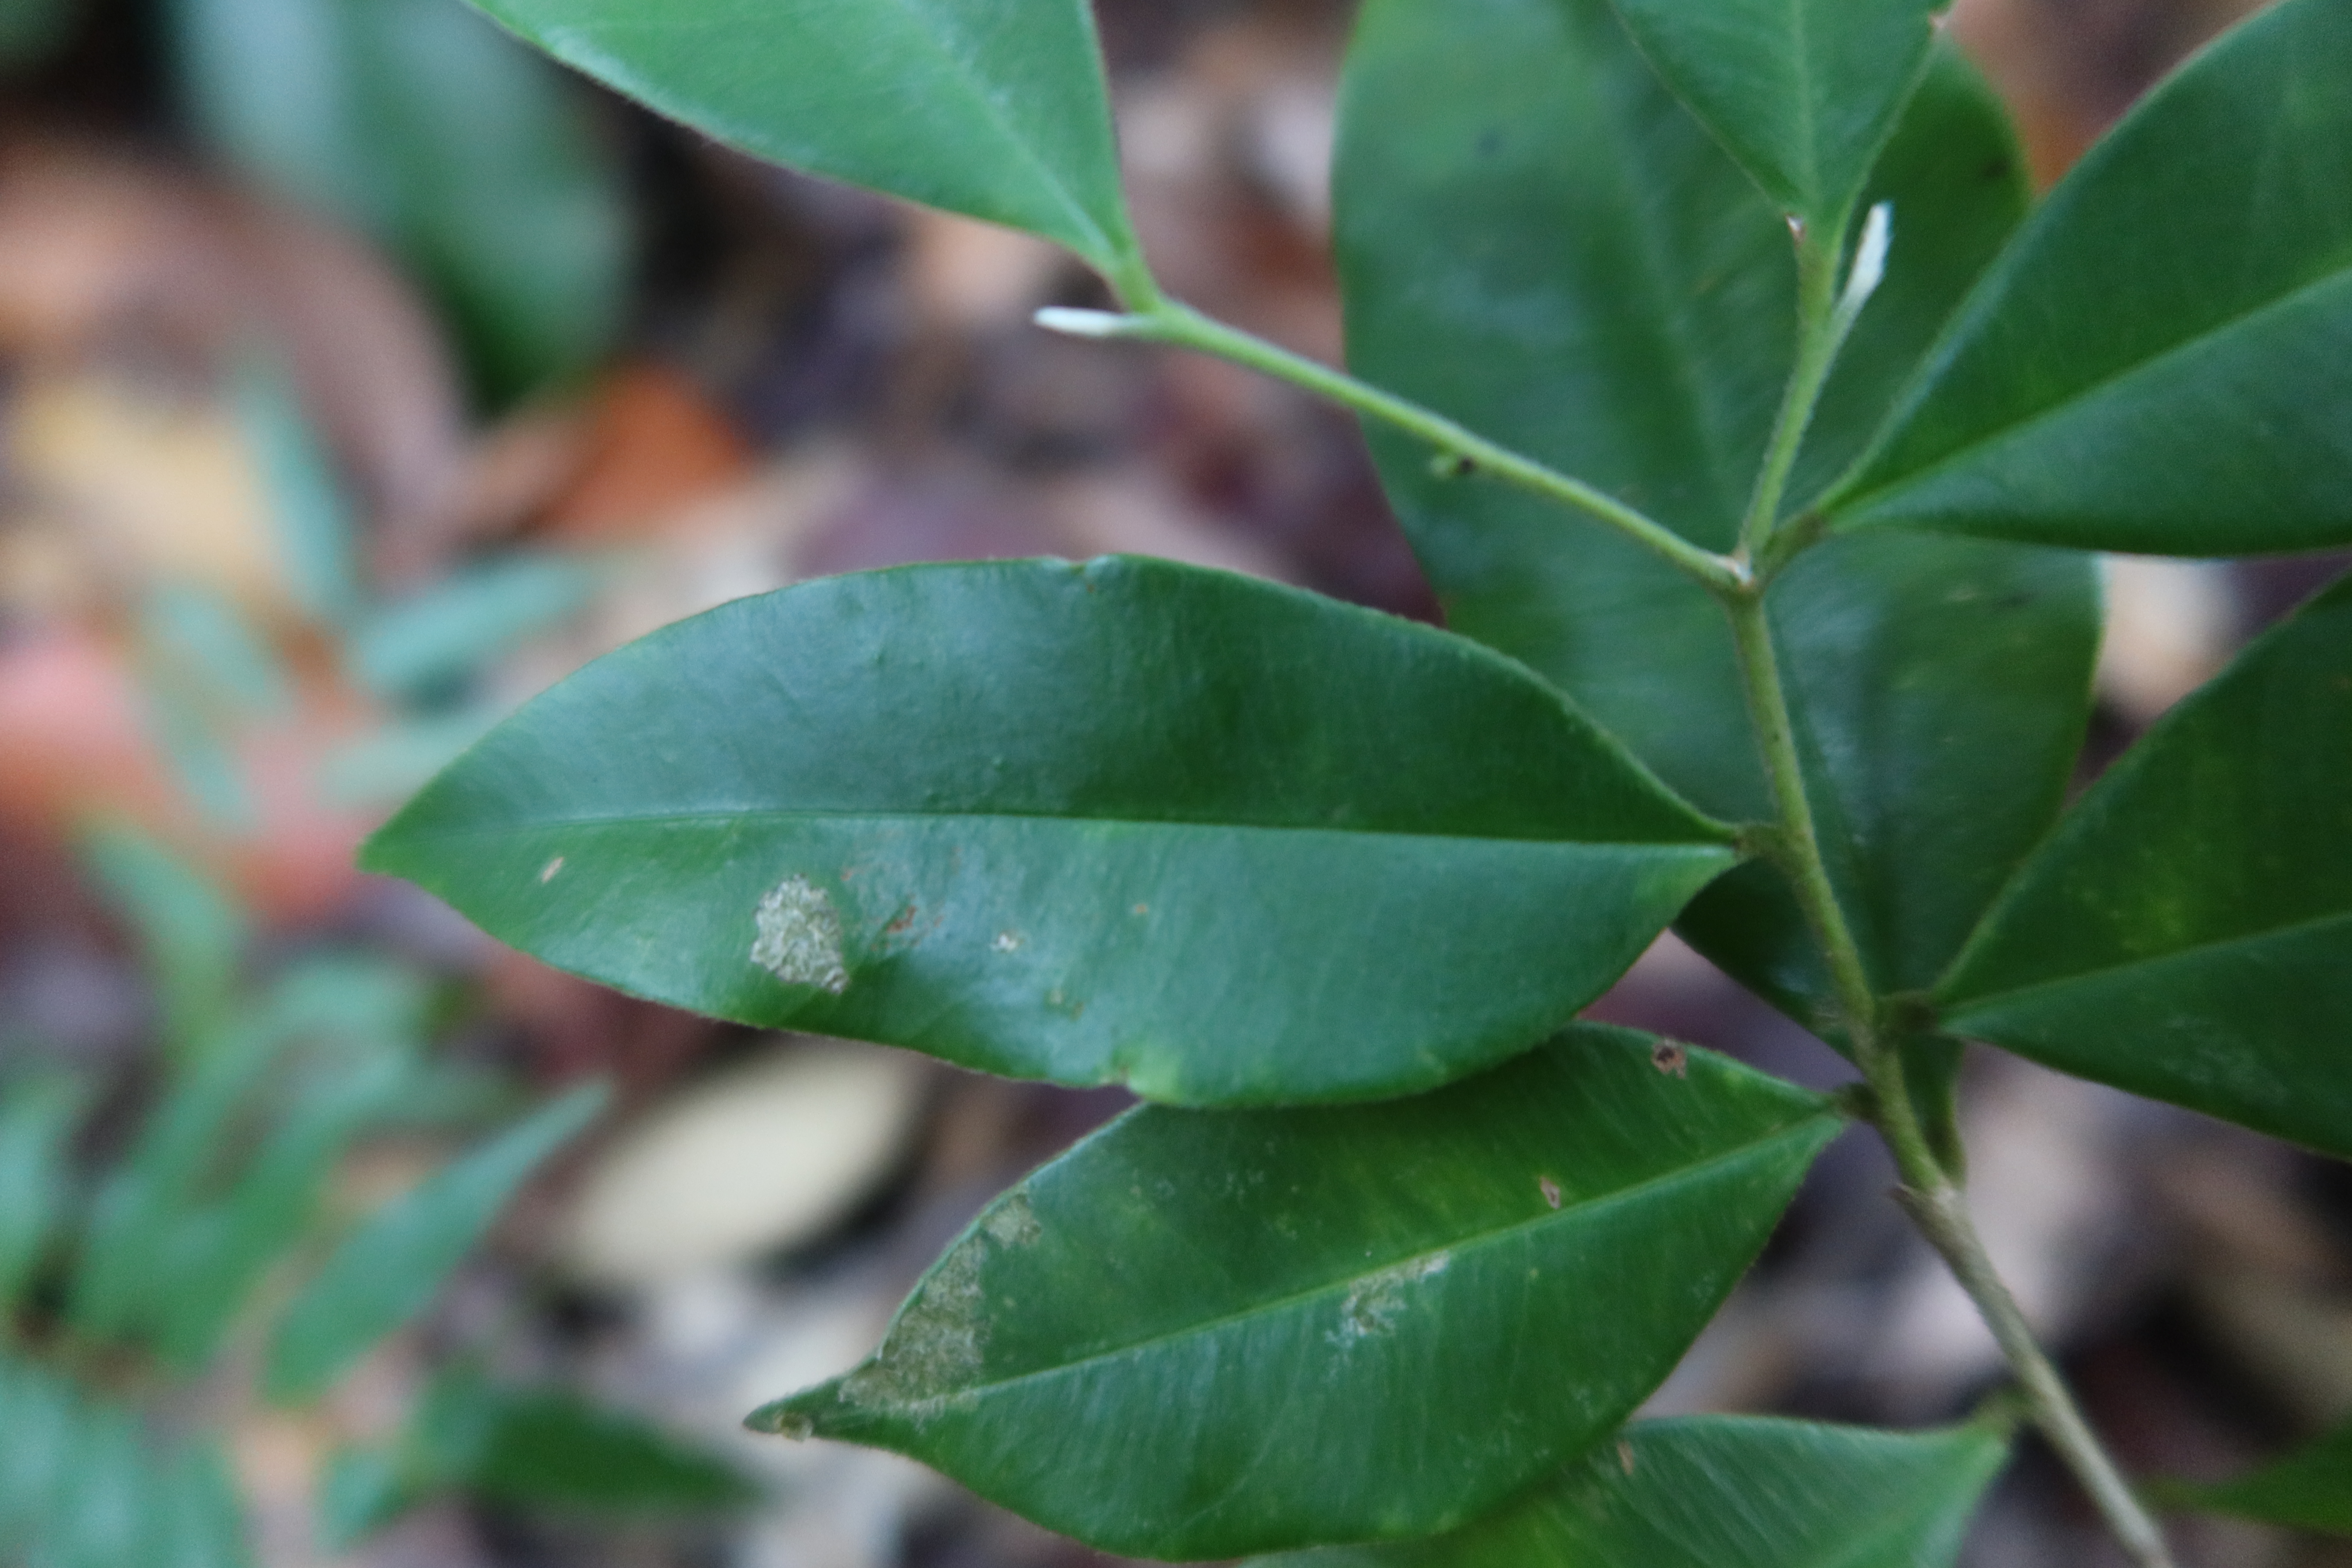
Label: Mealy bugs